Lucknow Super Giants

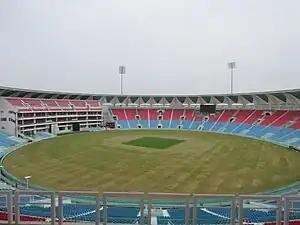
Ekana Cricket Stadium in Lucknow, India

The team's home ground is the Ekana Cricket Stadium in Lucknow. During its first season, the team was unable to play any matches at the ground due to restrictions put in place to limit the spread of COVID-19 in India; all of the 2022 league stage matches were hosted in Maharashtra. These restrictions were removed in 2023 and the side played on the ground during the season. Fans in Lucknow enjoy matches of LSG and dance over Bhojpuri songs